Declaration of war by the United States

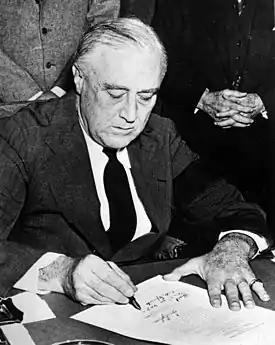
United States President Franklin D. Roosevelt signs the declaration of war against Japan on December 8, 1941

A declaration of war is a formal declaration issued by a national government indicating that a state of war exists between that nation and another. A document by the Federation of American Scientists gives an extensive listing and summary of statutes which are automatically engaged upon the United States declaring war.